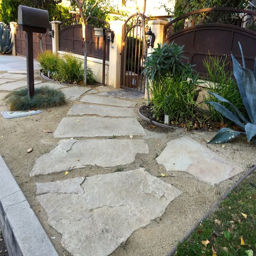
low water , drought resistant landscaping using large limestone paving stones for a walkway and decomposed granite